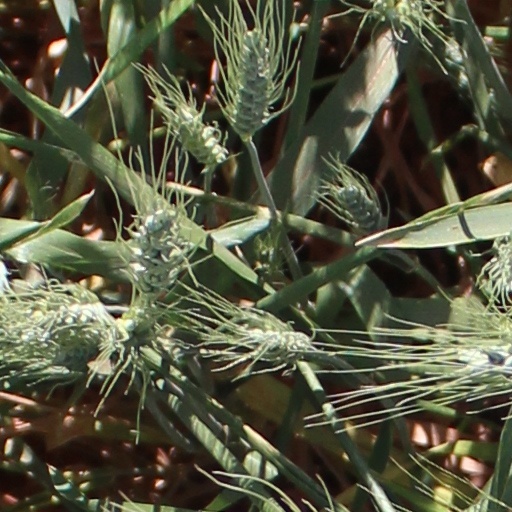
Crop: wheat